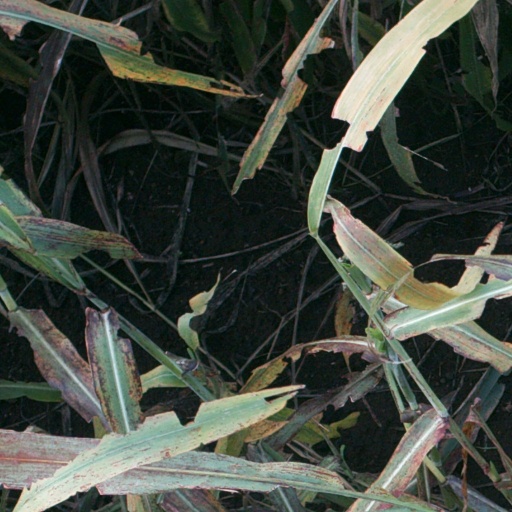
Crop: sorghum